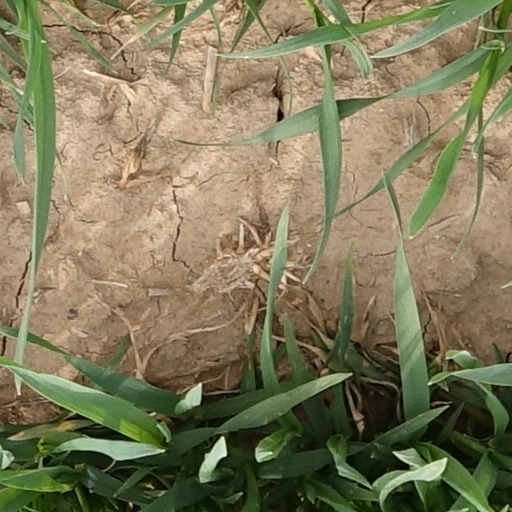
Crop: wheat